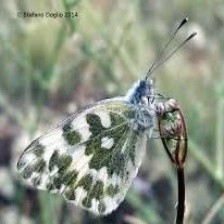
Species: EASTERN DAPPLE WHITE
Butterfly family (ImageNet category): cabbage_butterfly